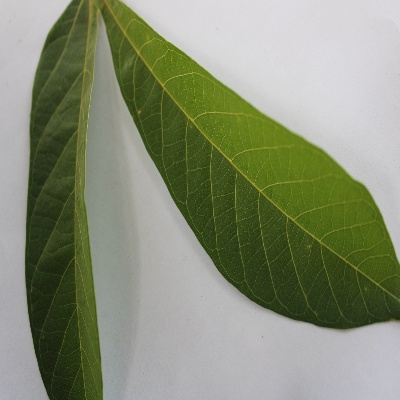
Crop: Cassava
Condition: healthy